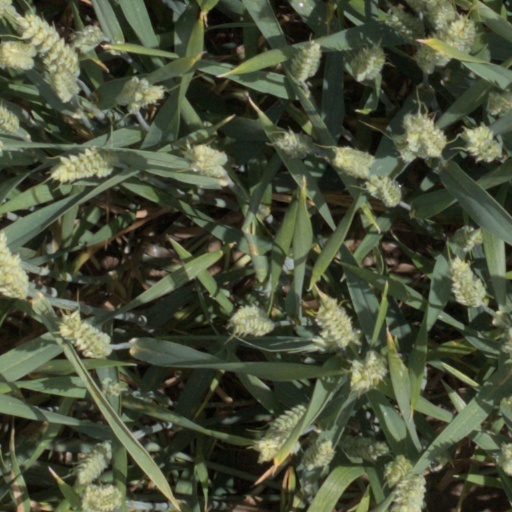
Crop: wheat